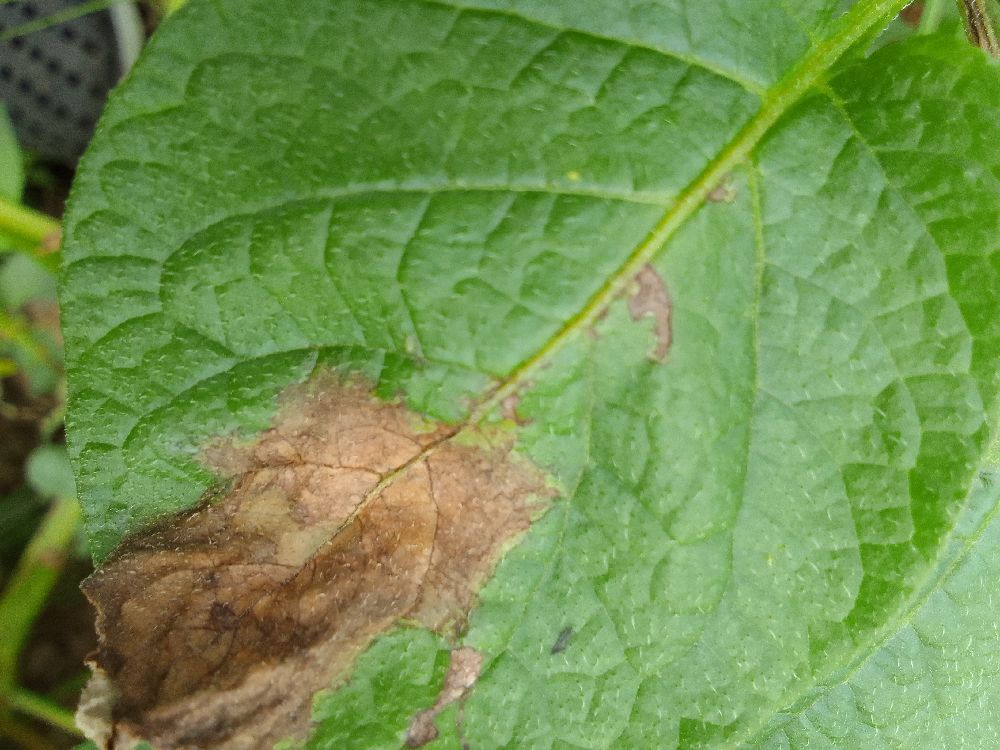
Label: Late blight